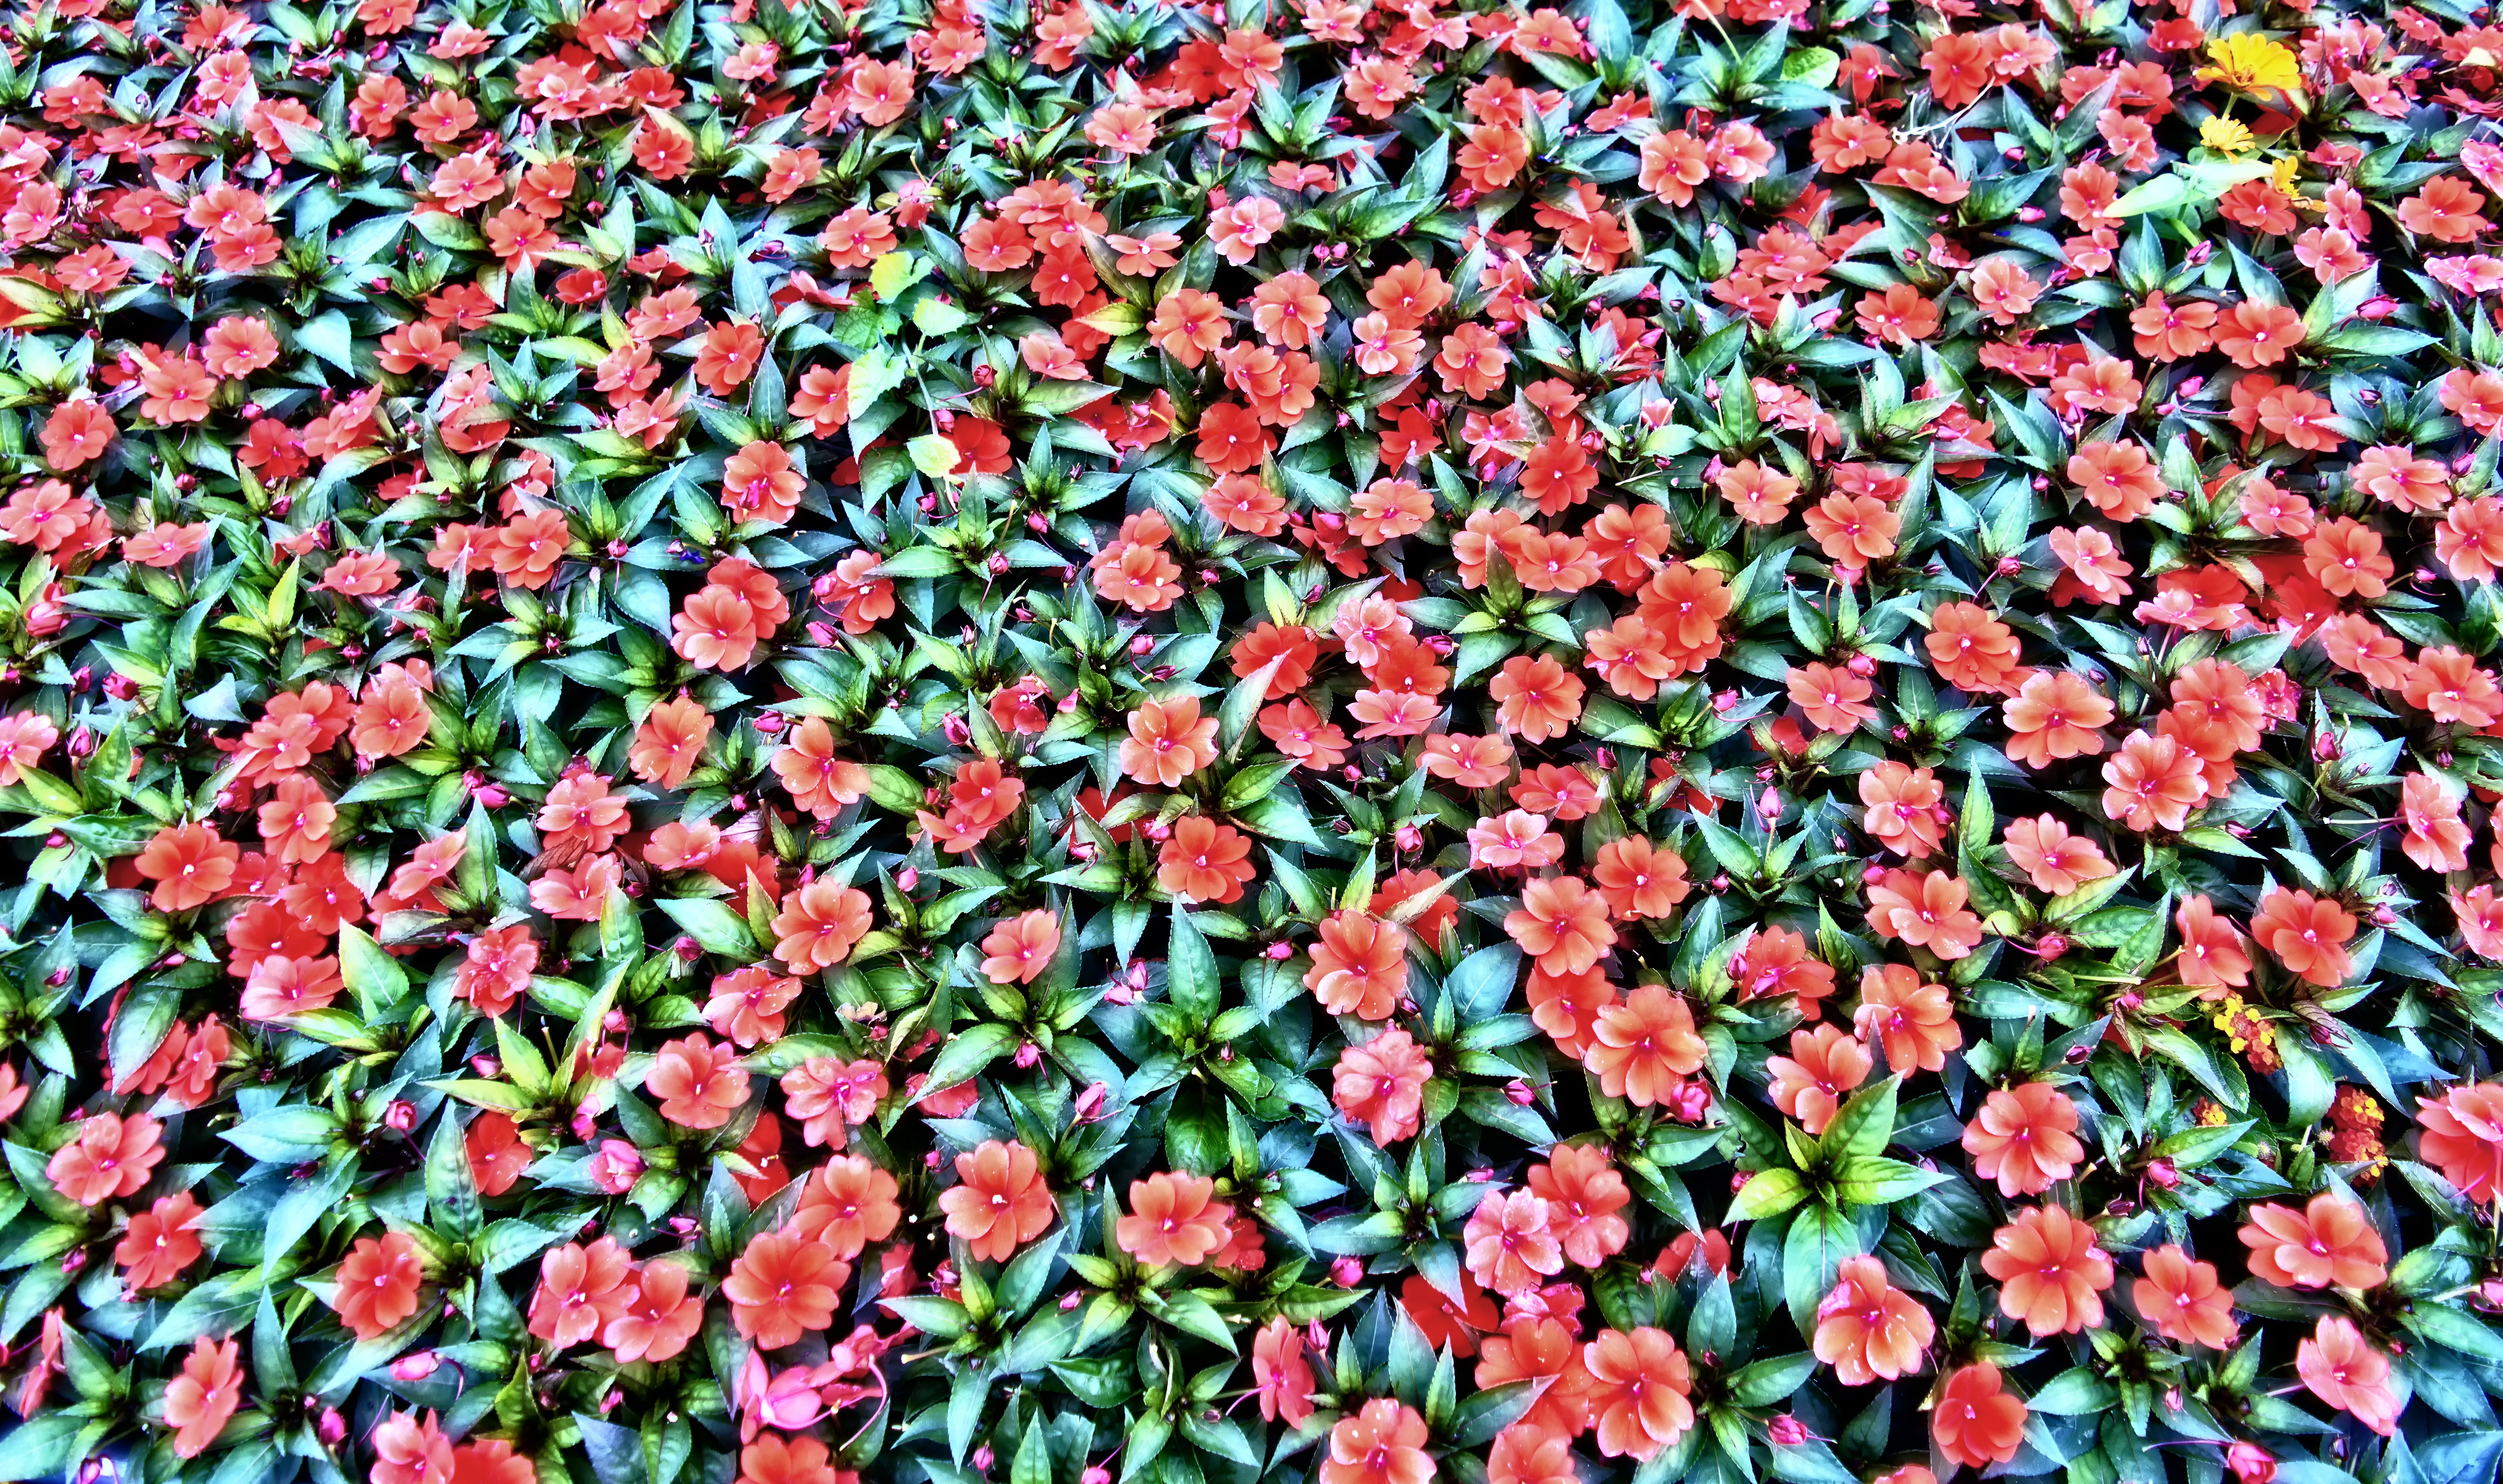
plant, leaf, flower, petal, heart, pattern, red, yellow, flowers, finland, helsinki, flowerbed